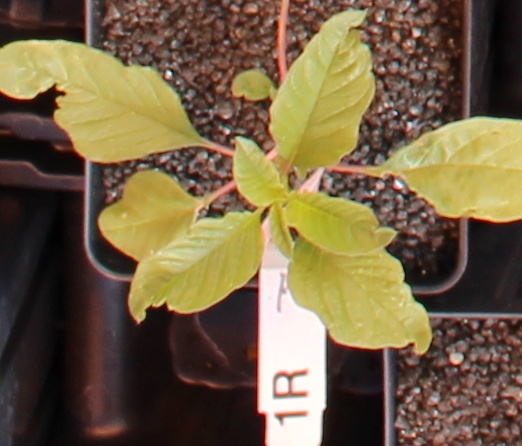
Label: Waterhemp